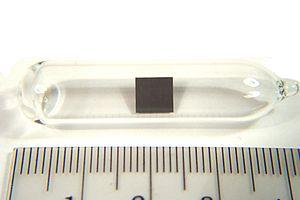
Le thorium est un élément chimique, un métal de la famille des actinides, de symbole Th et de numéro atomique 90.
On dénombre 118 éléments chimiques ayant été observés, dont seulement 90 qui se rencontrent dans le milieu naturel.